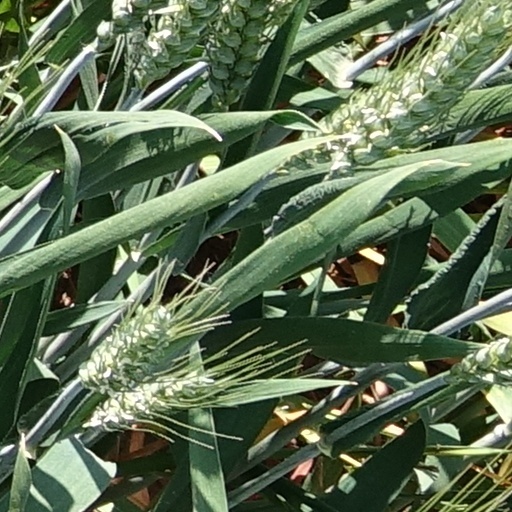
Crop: wheat